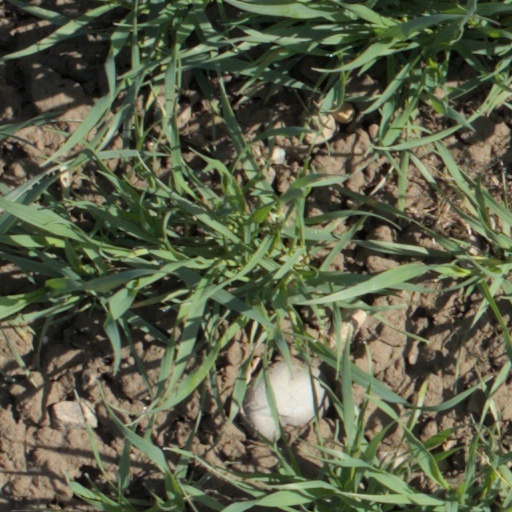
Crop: wheat